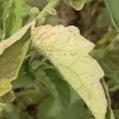
Crop: Tomato
Condition: mite-d